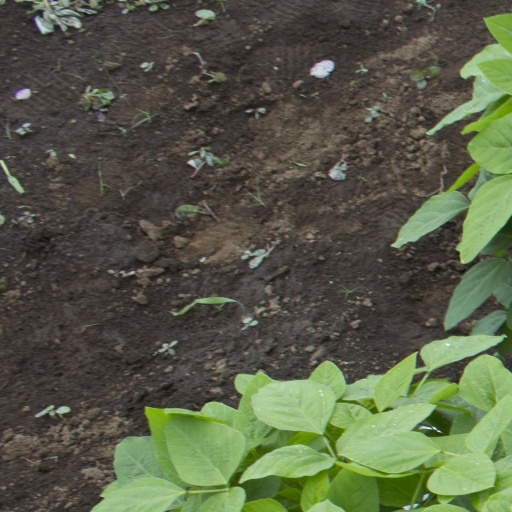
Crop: soybean